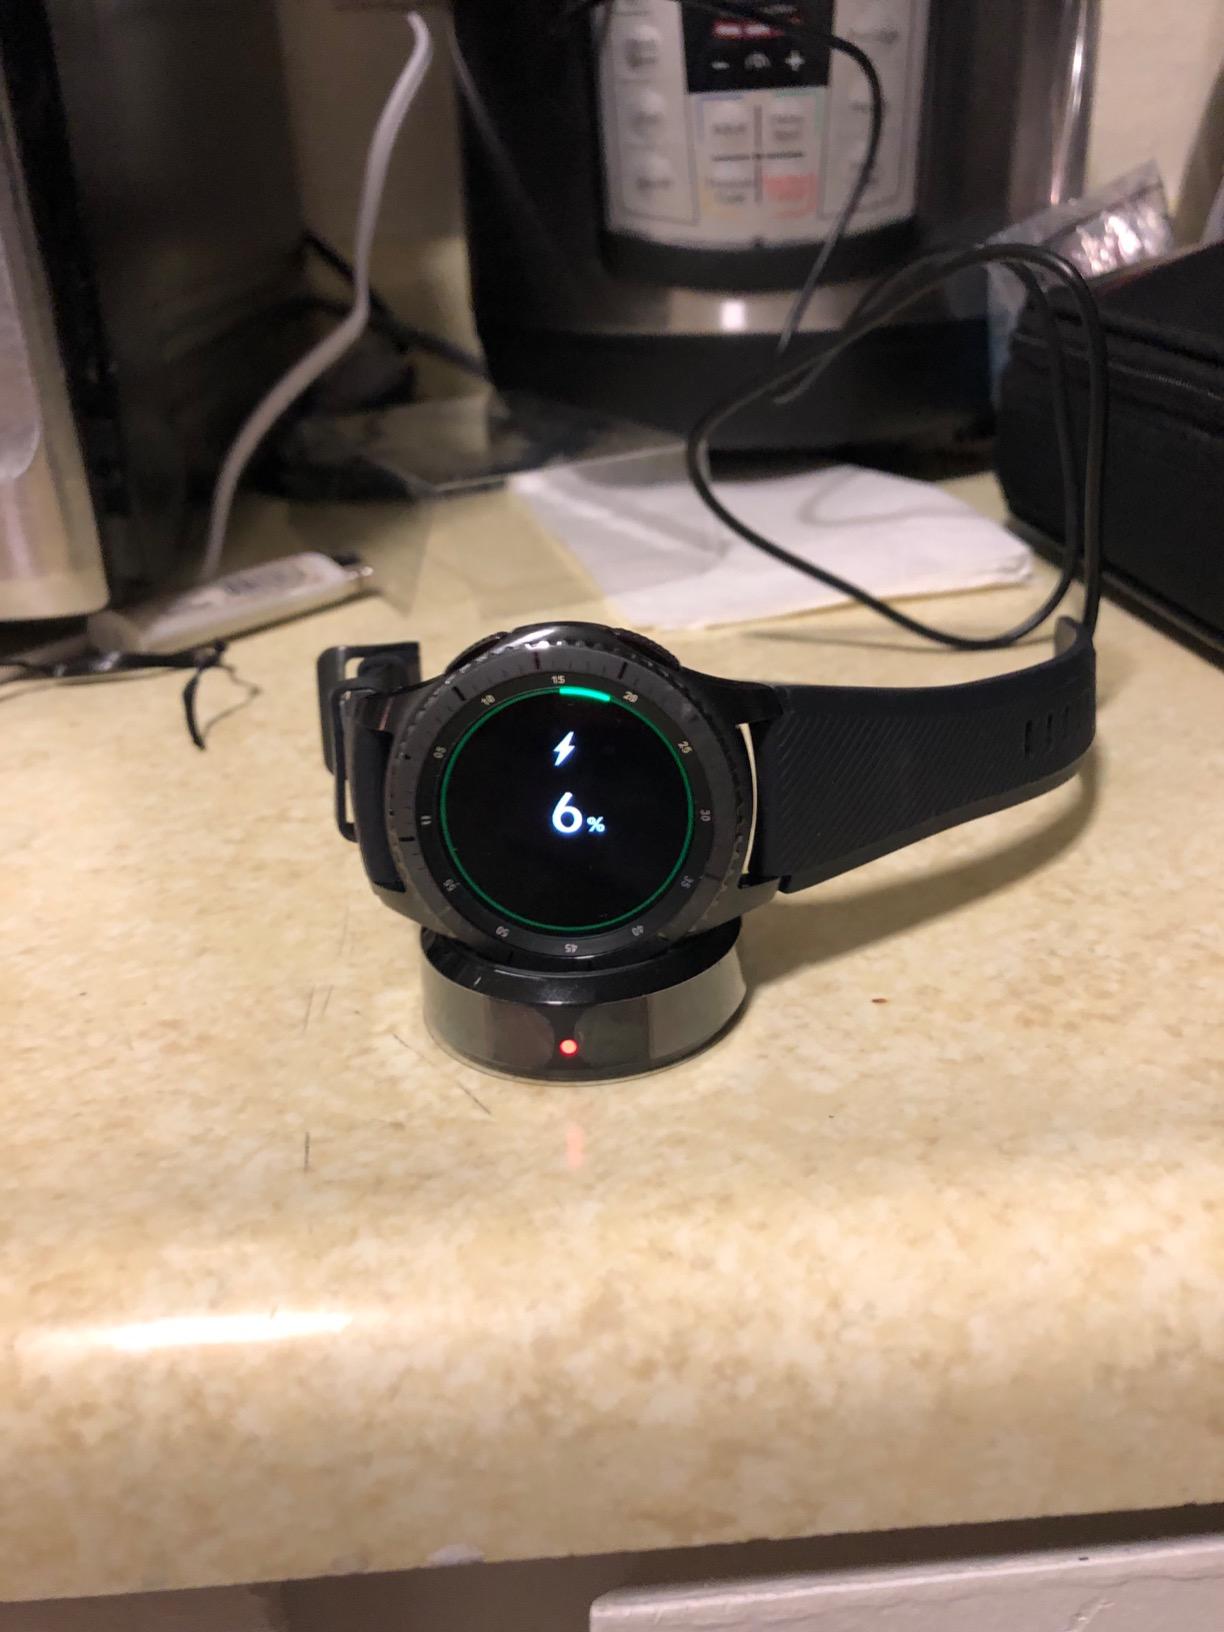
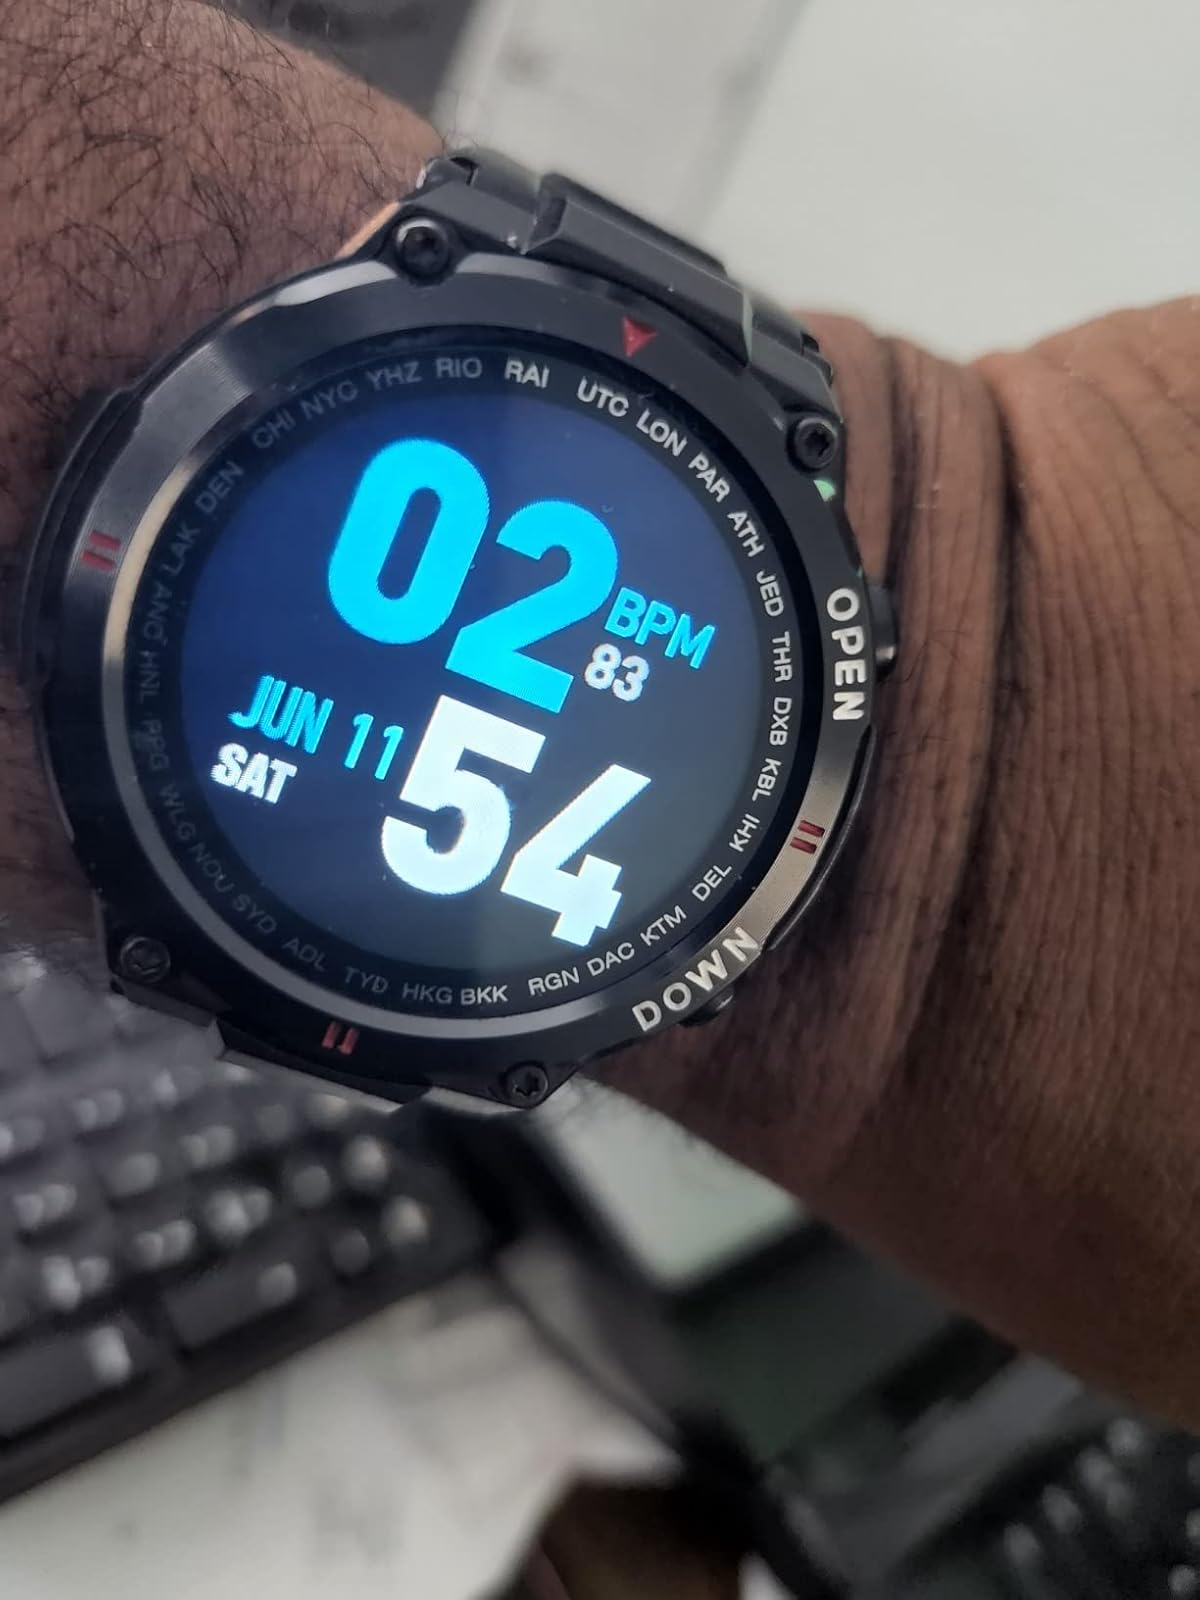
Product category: smartwatch
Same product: no